Paris Métro

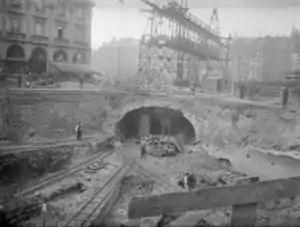
During the initial construction of the Métro, the tunnels were excavated in open sites and then covered.

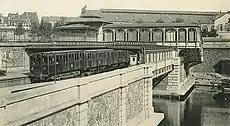
Bastille station at the beginning of the 20th century

By 1845, Paris and the railway companies were already thinking about an urban railway system to link inner districts of the city. The railway companies and the French government wanted to extend mainline railways into a new underground network, whereas the Parisians favoured a new and independent network and feared national takeover of any system it built. The disagreement lasted from 1856 to 1890. Meanwhile, the population became denser and traffic congestion grew massively. The deadlock put pressure on the authorities and gave the city the green light.